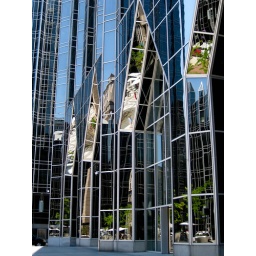
The PPG buildings are covered in black glass, seemingly kept together only by thin aluminium strips.